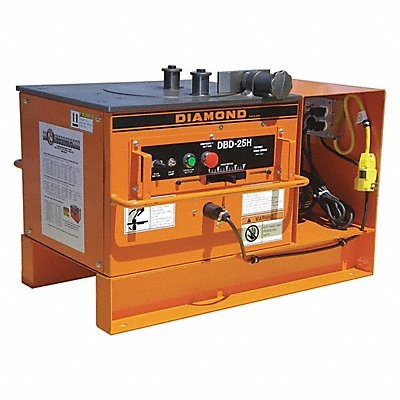
Portable Rebar Bender Combo Electrical
Portable Rebar Bender Combo Voltage 120V AC Rebar Tool Style Stationary Tool Function Bending Shearing Maximum Imperial Rebar Cutting Capacity 1 in Maximum Imperial Rebar Bending Capacity 1 in Maximum Rebar Grade Bending Capacity 60 Cutting Head Rotation No Maximum Rebar Grade Cutting Capacity 60 Application Rebar Bending Rebar Cutting Current 12 A Features Toggle Switch Allows You to Go From Bending to Cutting and Both are Operated Hands-Free With a Foot Pedal
Brand: BN PRODUCTS USA
Category: Hardware > Tools > Cutters > Rebar Cutters > Power Rebar Cutters